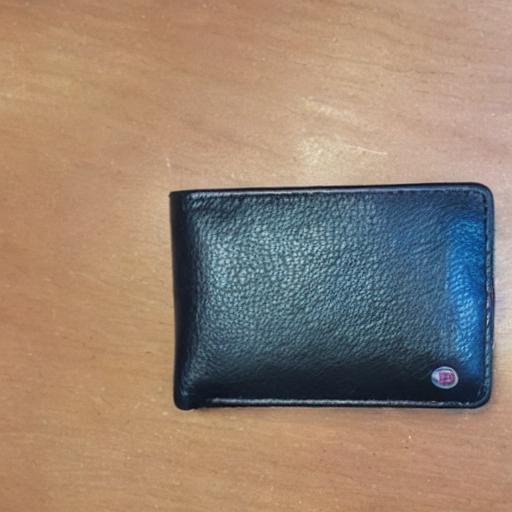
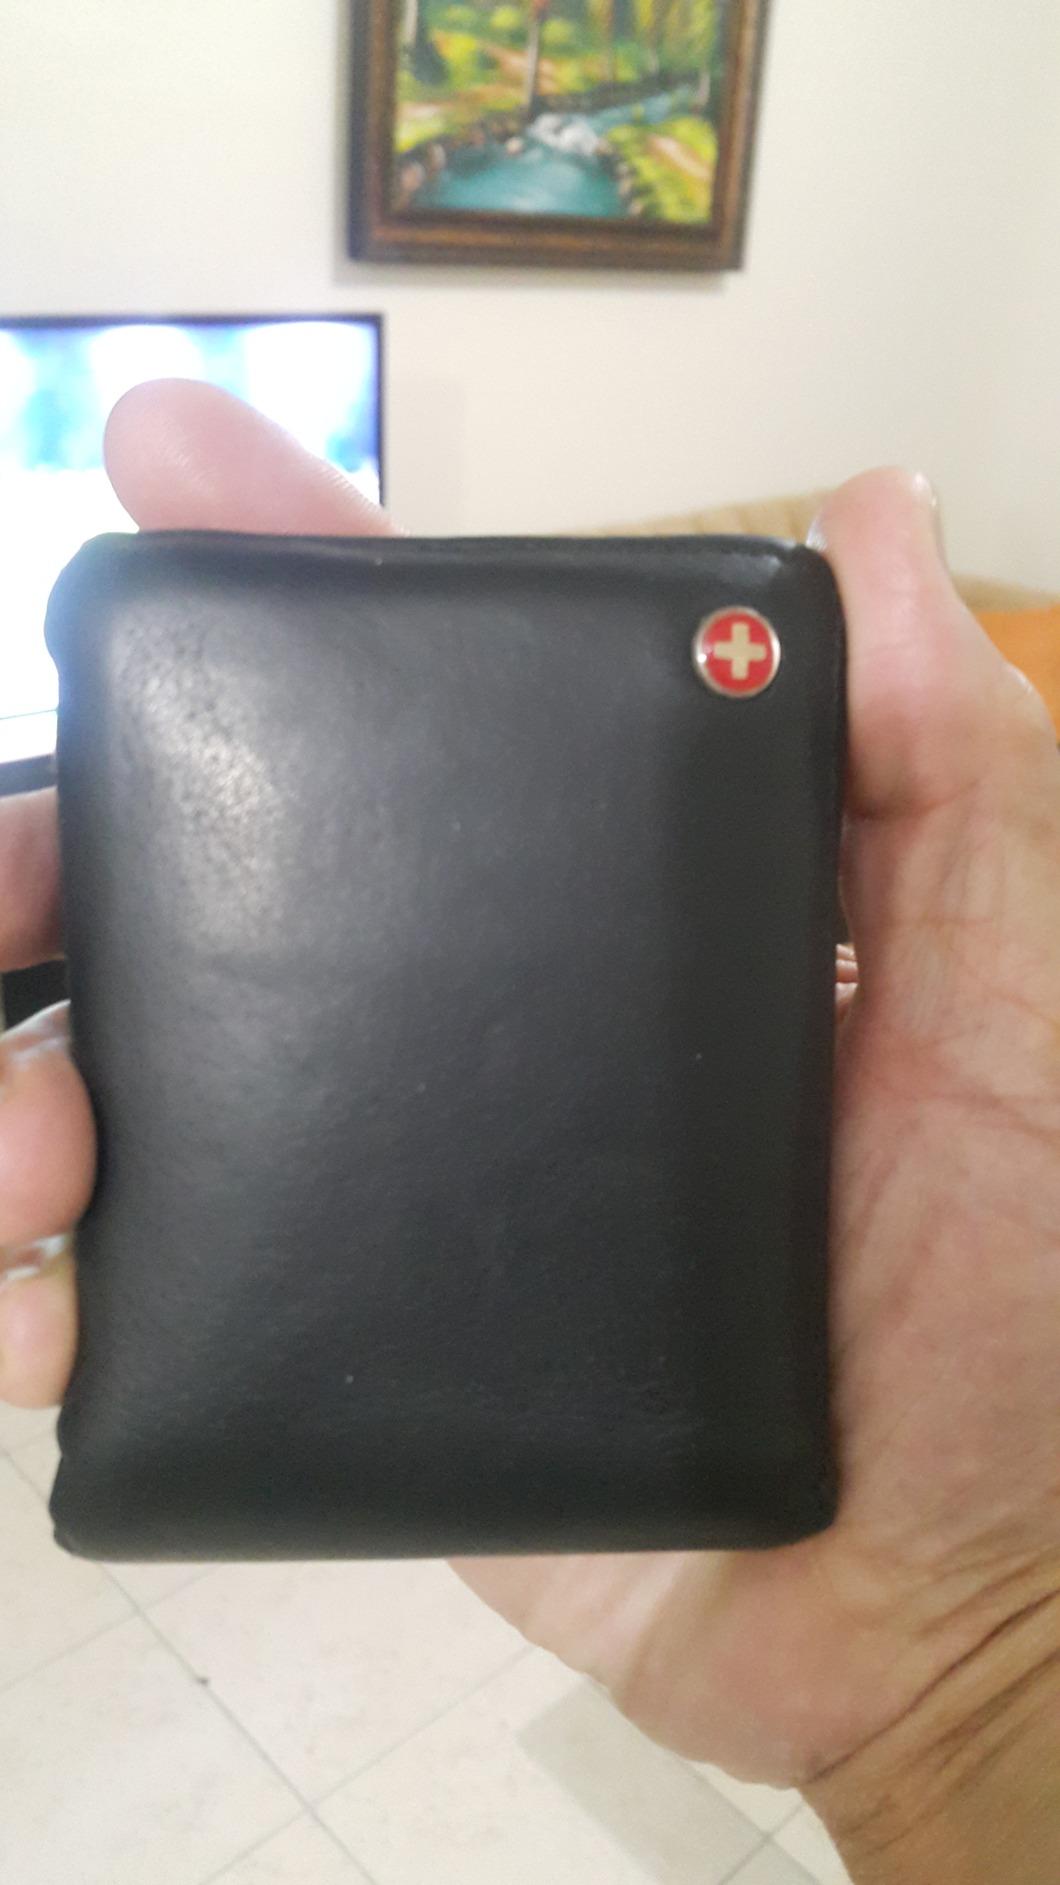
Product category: accessories_wallet
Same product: no